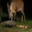
Label: deer